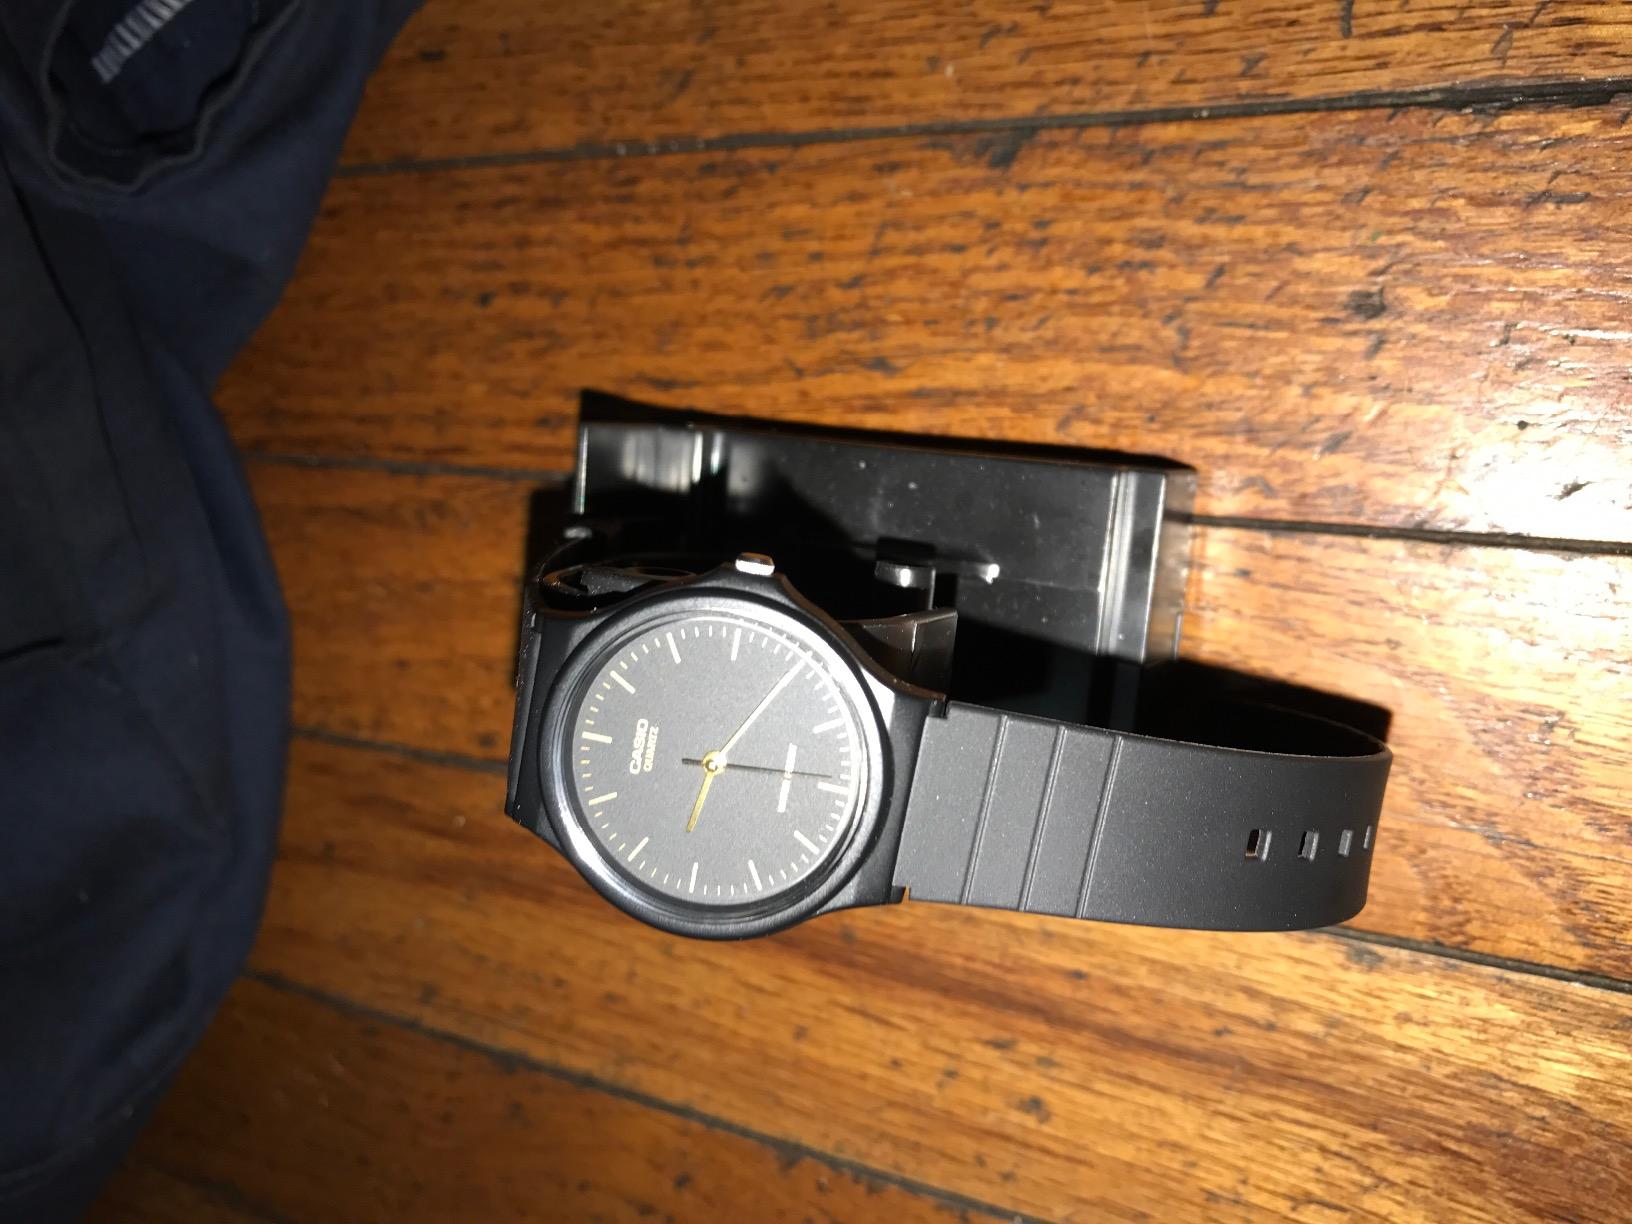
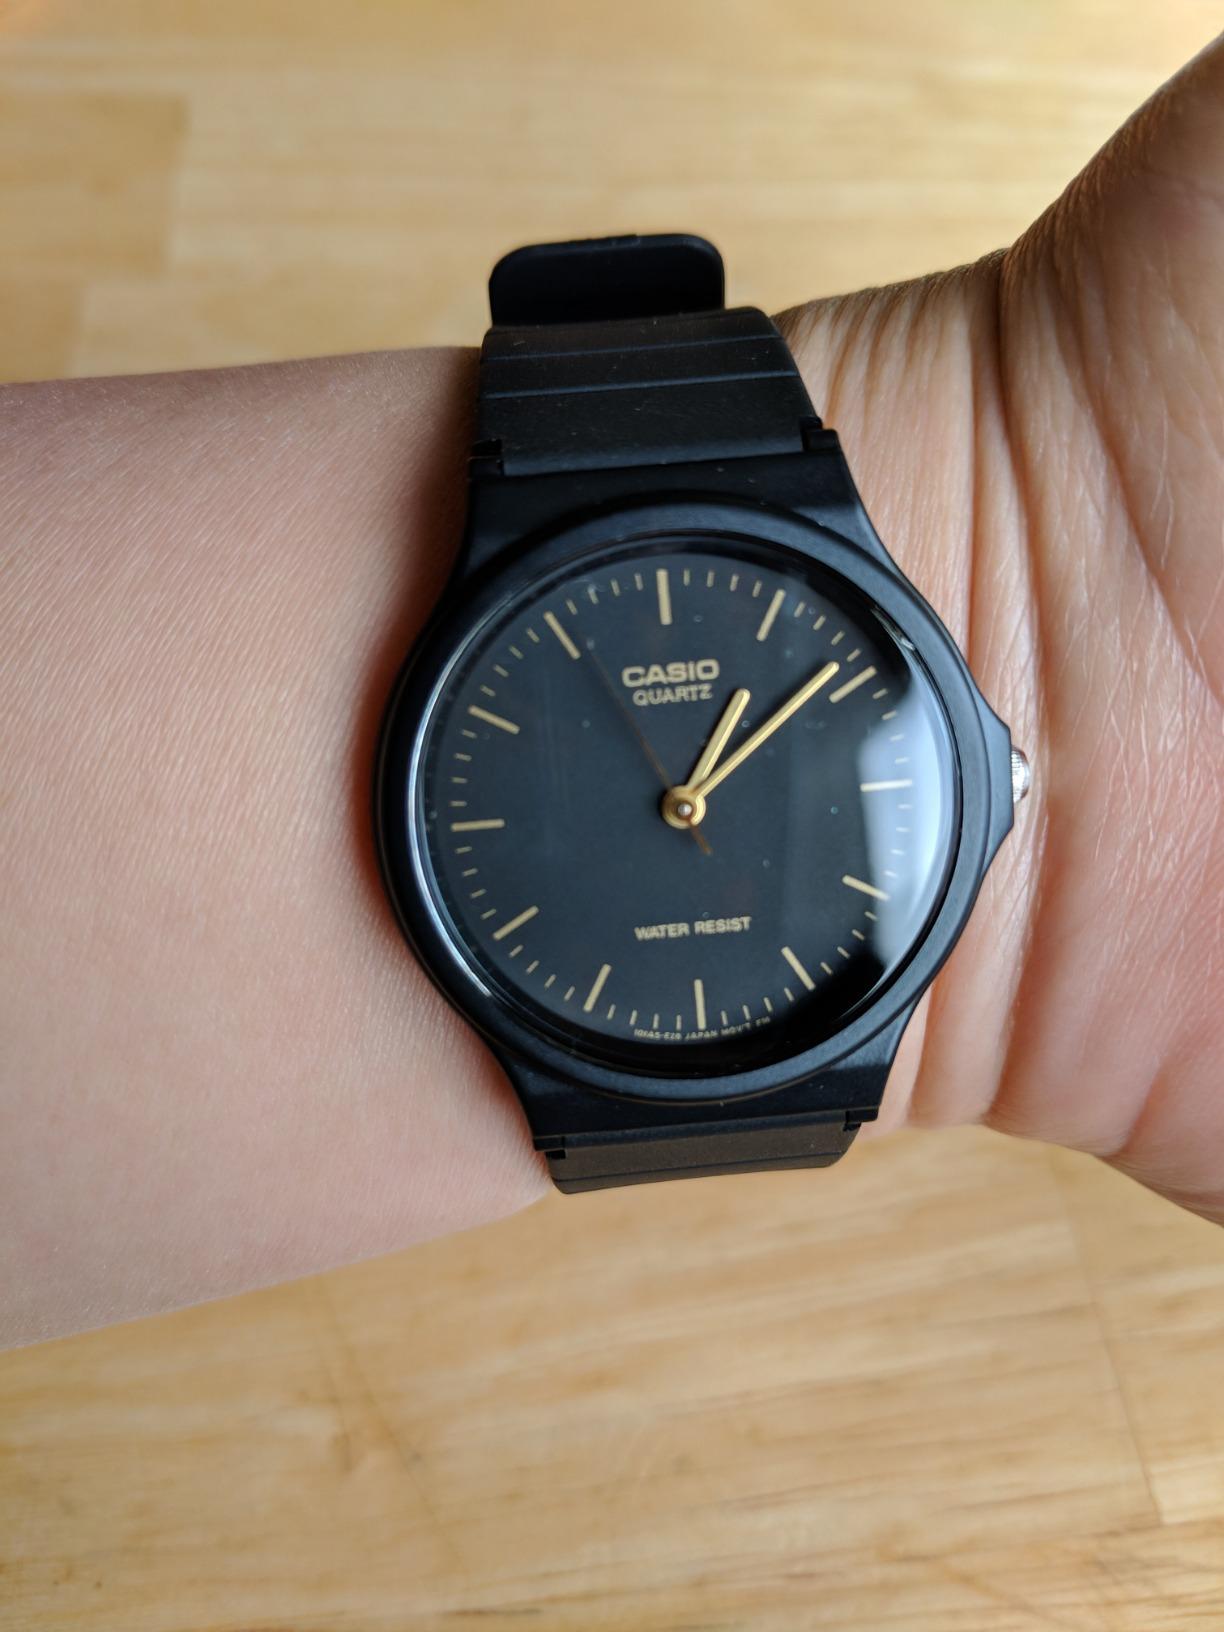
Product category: accessories_watch
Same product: yes